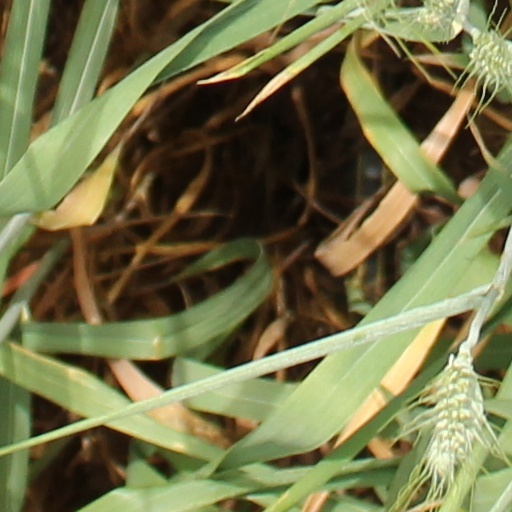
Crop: wheat